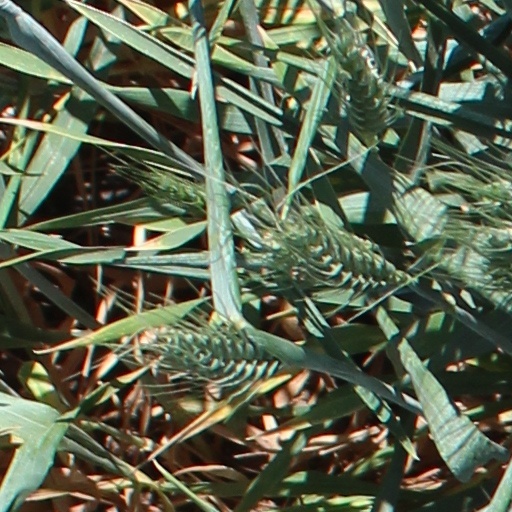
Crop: wheat